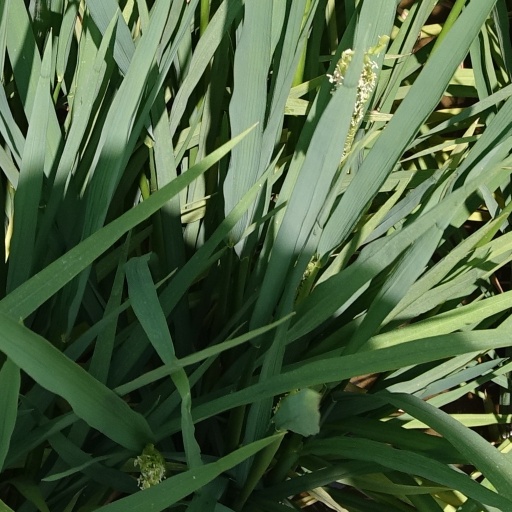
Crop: rice